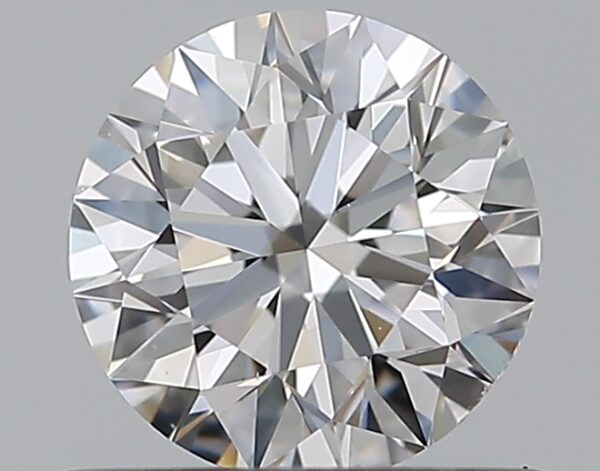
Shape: round
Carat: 0.5
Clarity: VS1
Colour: D
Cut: EX
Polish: EX
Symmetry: EX
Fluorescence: N
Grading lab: GIA
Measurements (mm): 5.06 x 5.09 x 3.17